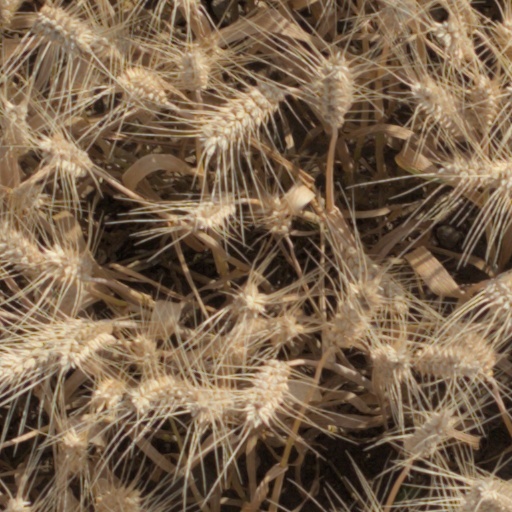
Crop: wheat